History of Manchester United F.C. (1945–1969)

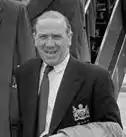
A black-and-white upper body photograph of a bald man. He is wearing a black suit with a tie.

Manchester United Football Club is an English professional football club, based in Old Trafford, Greater Manchester, that plays in the Premier League. Founded as Newton Heath LYR Football Club in 1878, they changed their name to Manchester United in 1902.